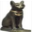
Label: cat